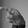
ASL letter: P